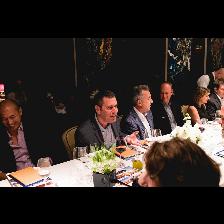
Label: Human